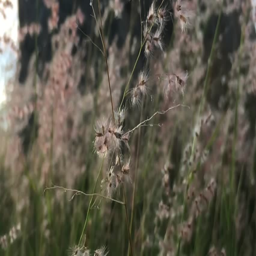
grass blowing in the wind